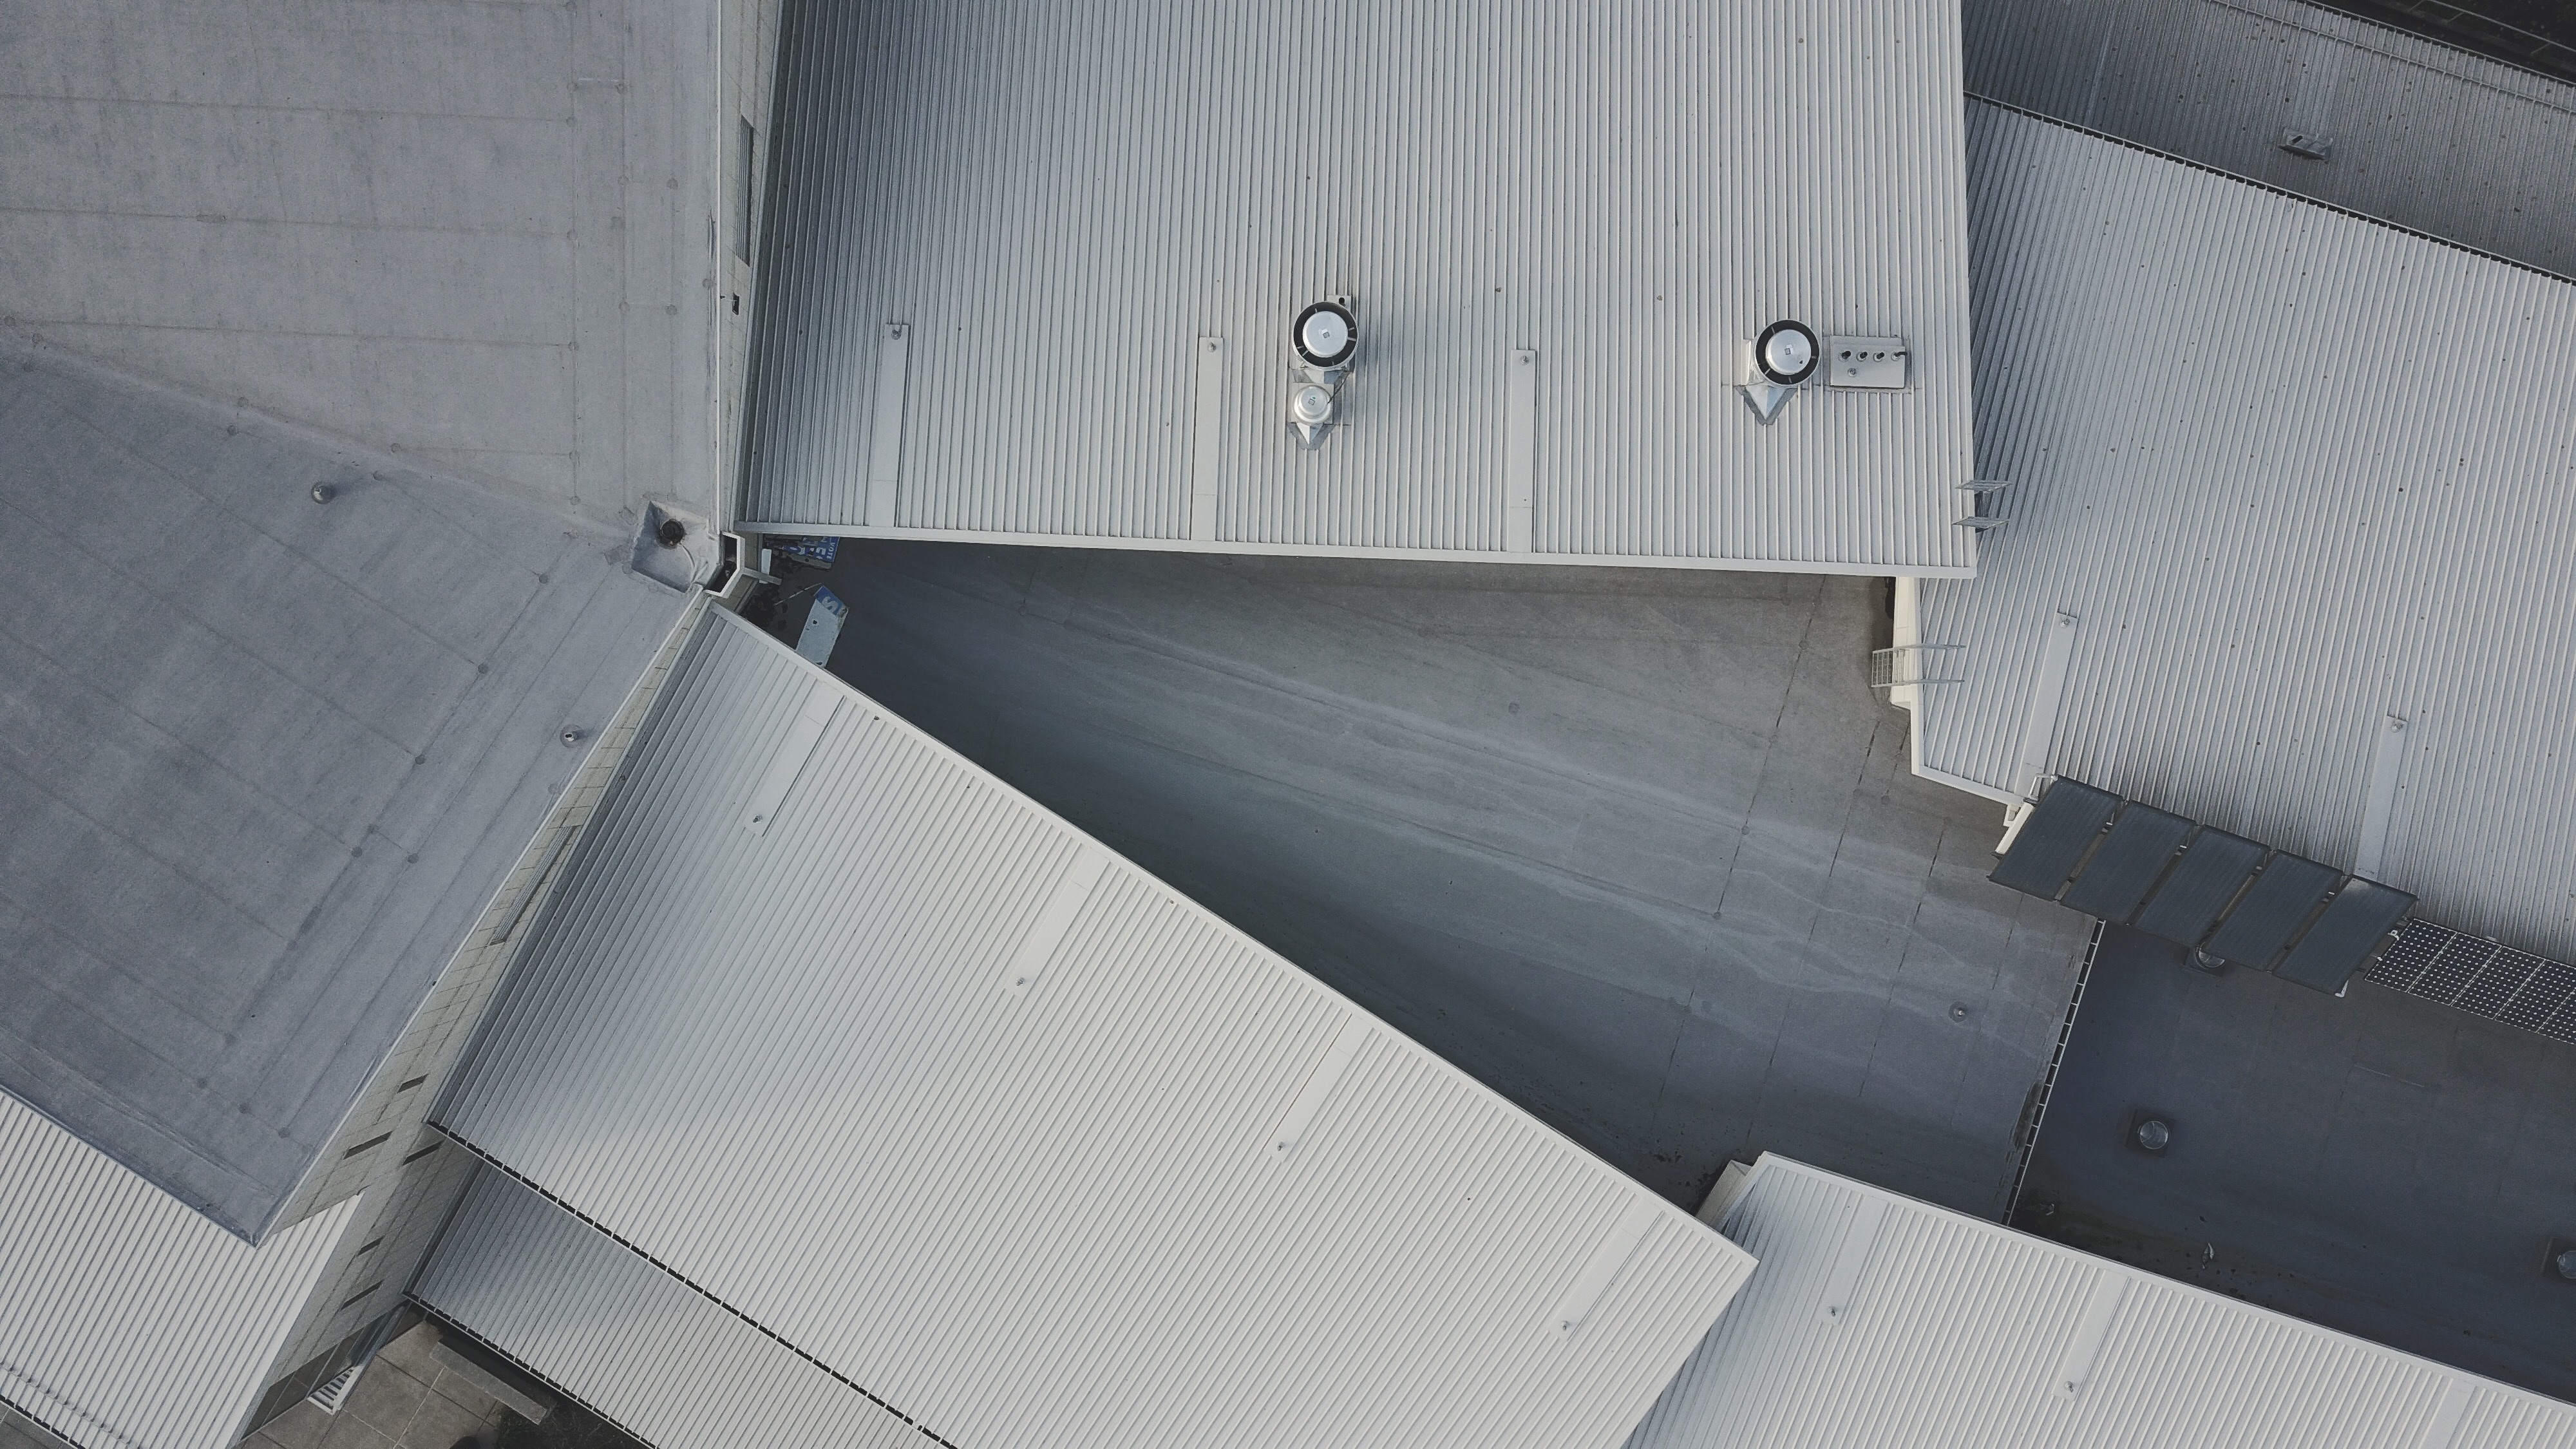
wing, architecture, wood, white, roof, wall, facade, blue